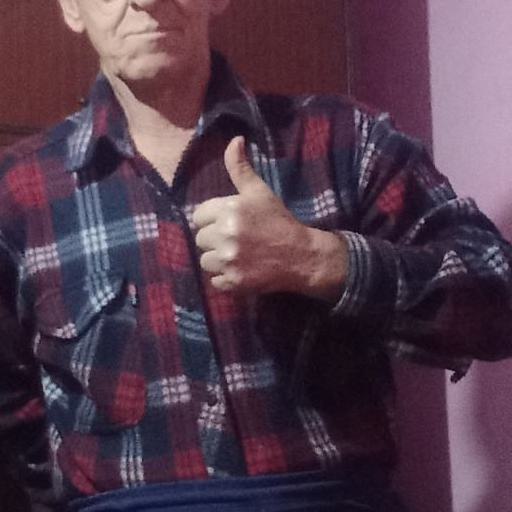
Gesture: like